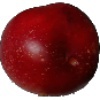
Label: nectarine